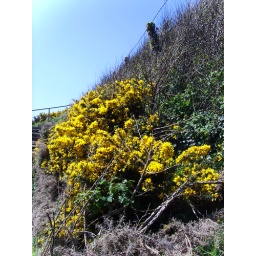
I was inspired by the yellow gorse flowers against the blue sky. A lovely contrast.